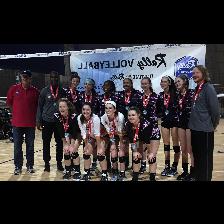
Label: Human